Neal Ashkanasy

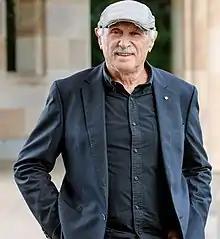
Ashkanasy in 2022

Neal M. Ashkanasy (born 5 June 1945) is an Australian academic best known for his work on emotions in the workplace. He was honored for his "service to tertiary education, to psychology and to the community." He began his career as a civil engineer but is now a Professor of Management at the University of Queensland Business School.